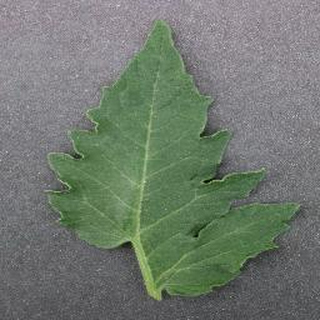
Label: healthy_tomato